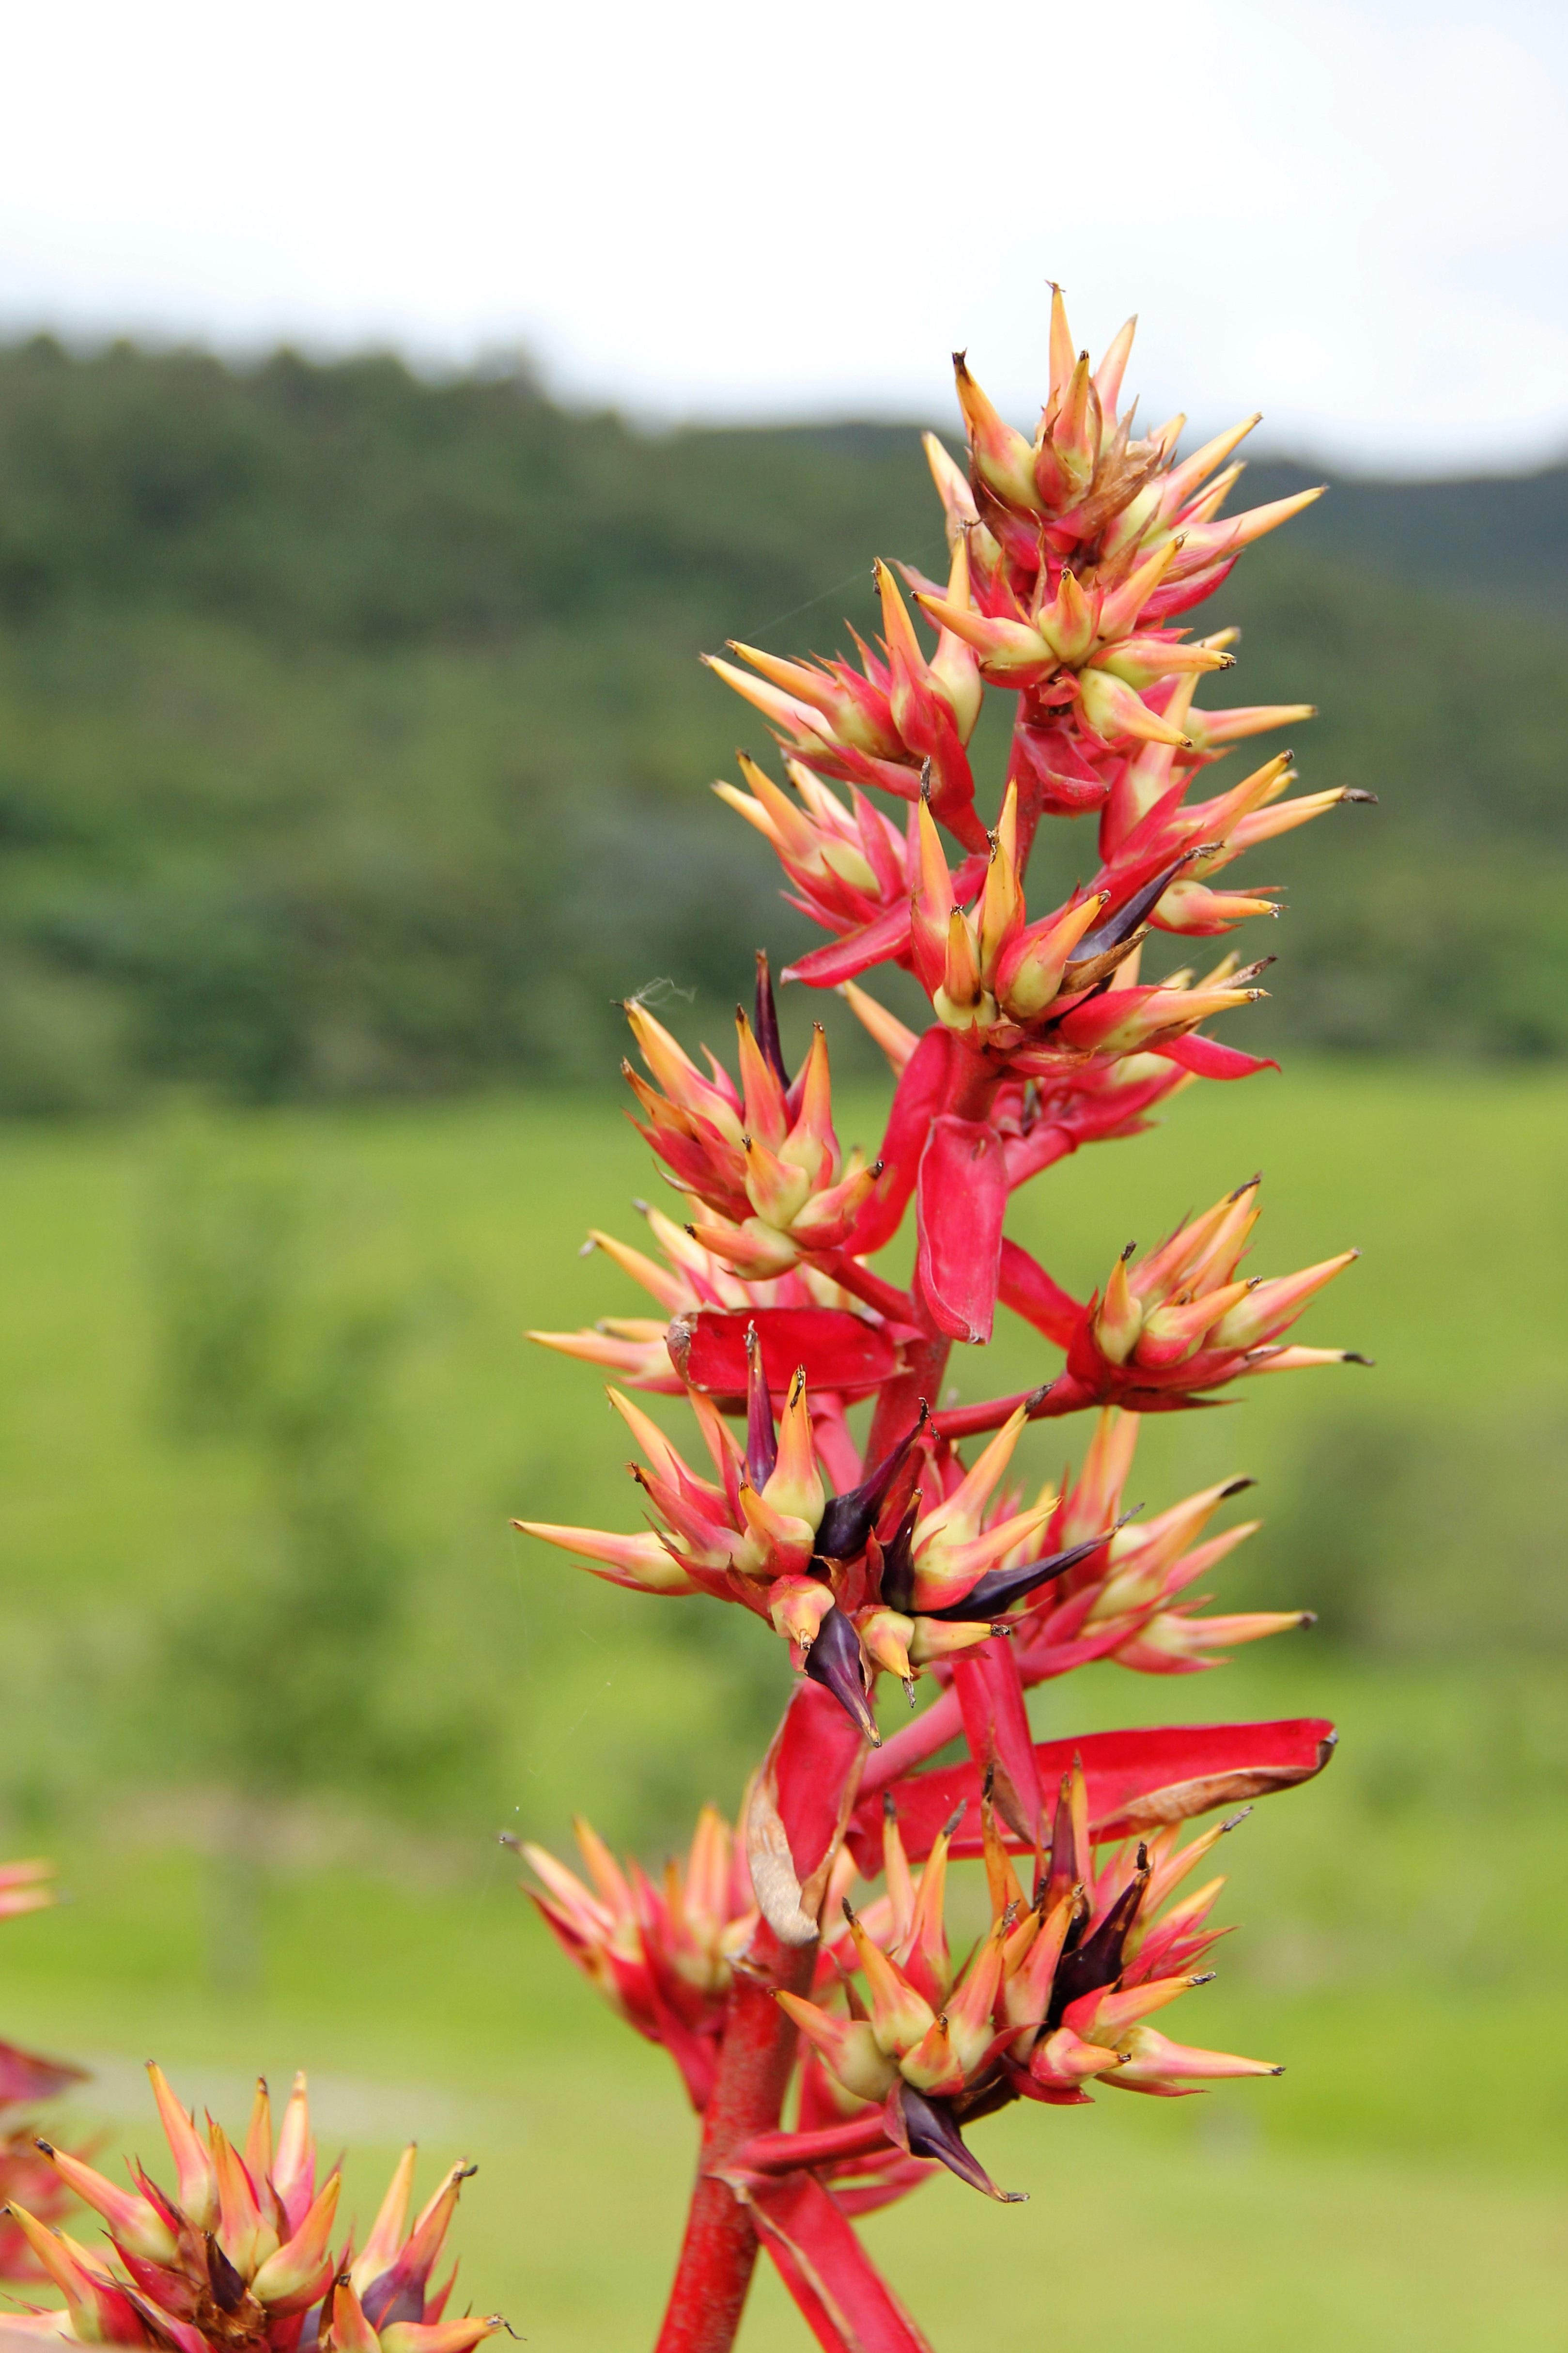
blossom, plant, leaf, flower, bloom, tropical, botany, flora, tropical plant, wildflower, shrub, exotic, xanthorrhoeaceae, inflorescence, costa rica, flowering plant, genus, exotic plant, exotic flower, exotic botany, torch lily, aechmea, tropical aechmea art, bromeliengewaechs, tropical blooms, land plant, castilleja